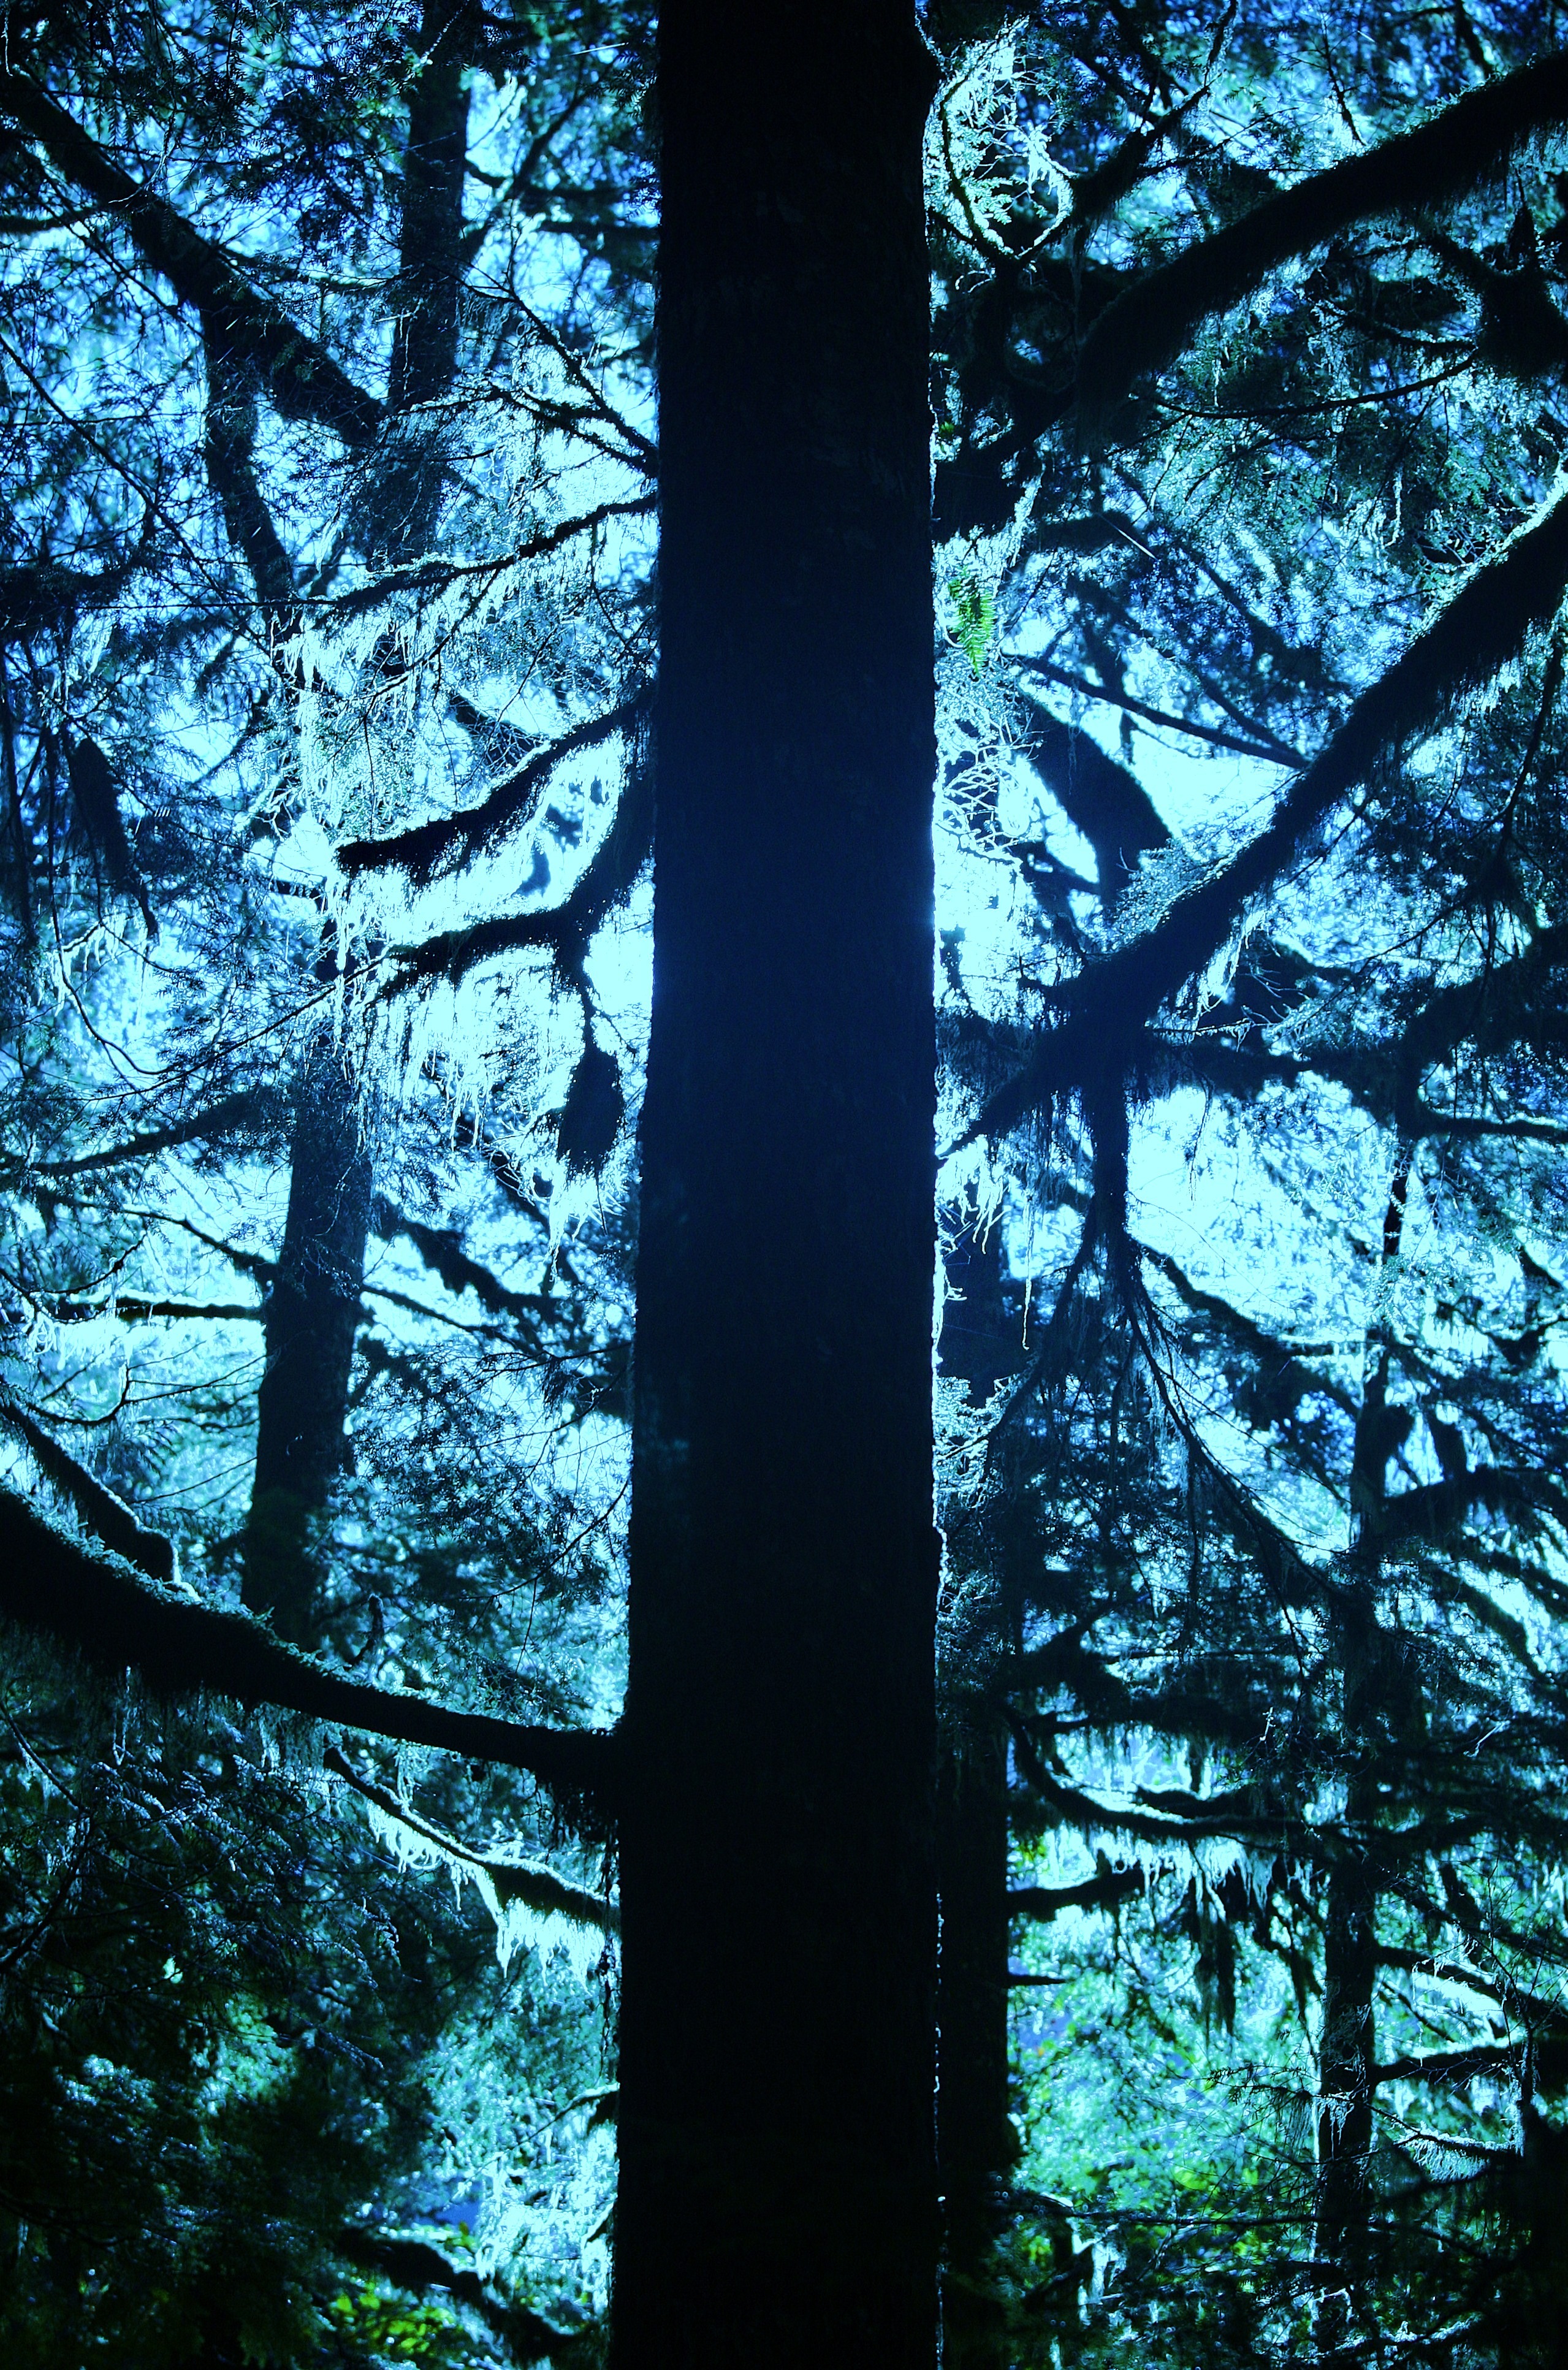
tree, nature, forest, branch, light, plant, mist, sunlight, leaf, moss, reflection, darkness, lichen, woods, woodland, habitat, ecosystem, blue grey, natural environment, woody plant